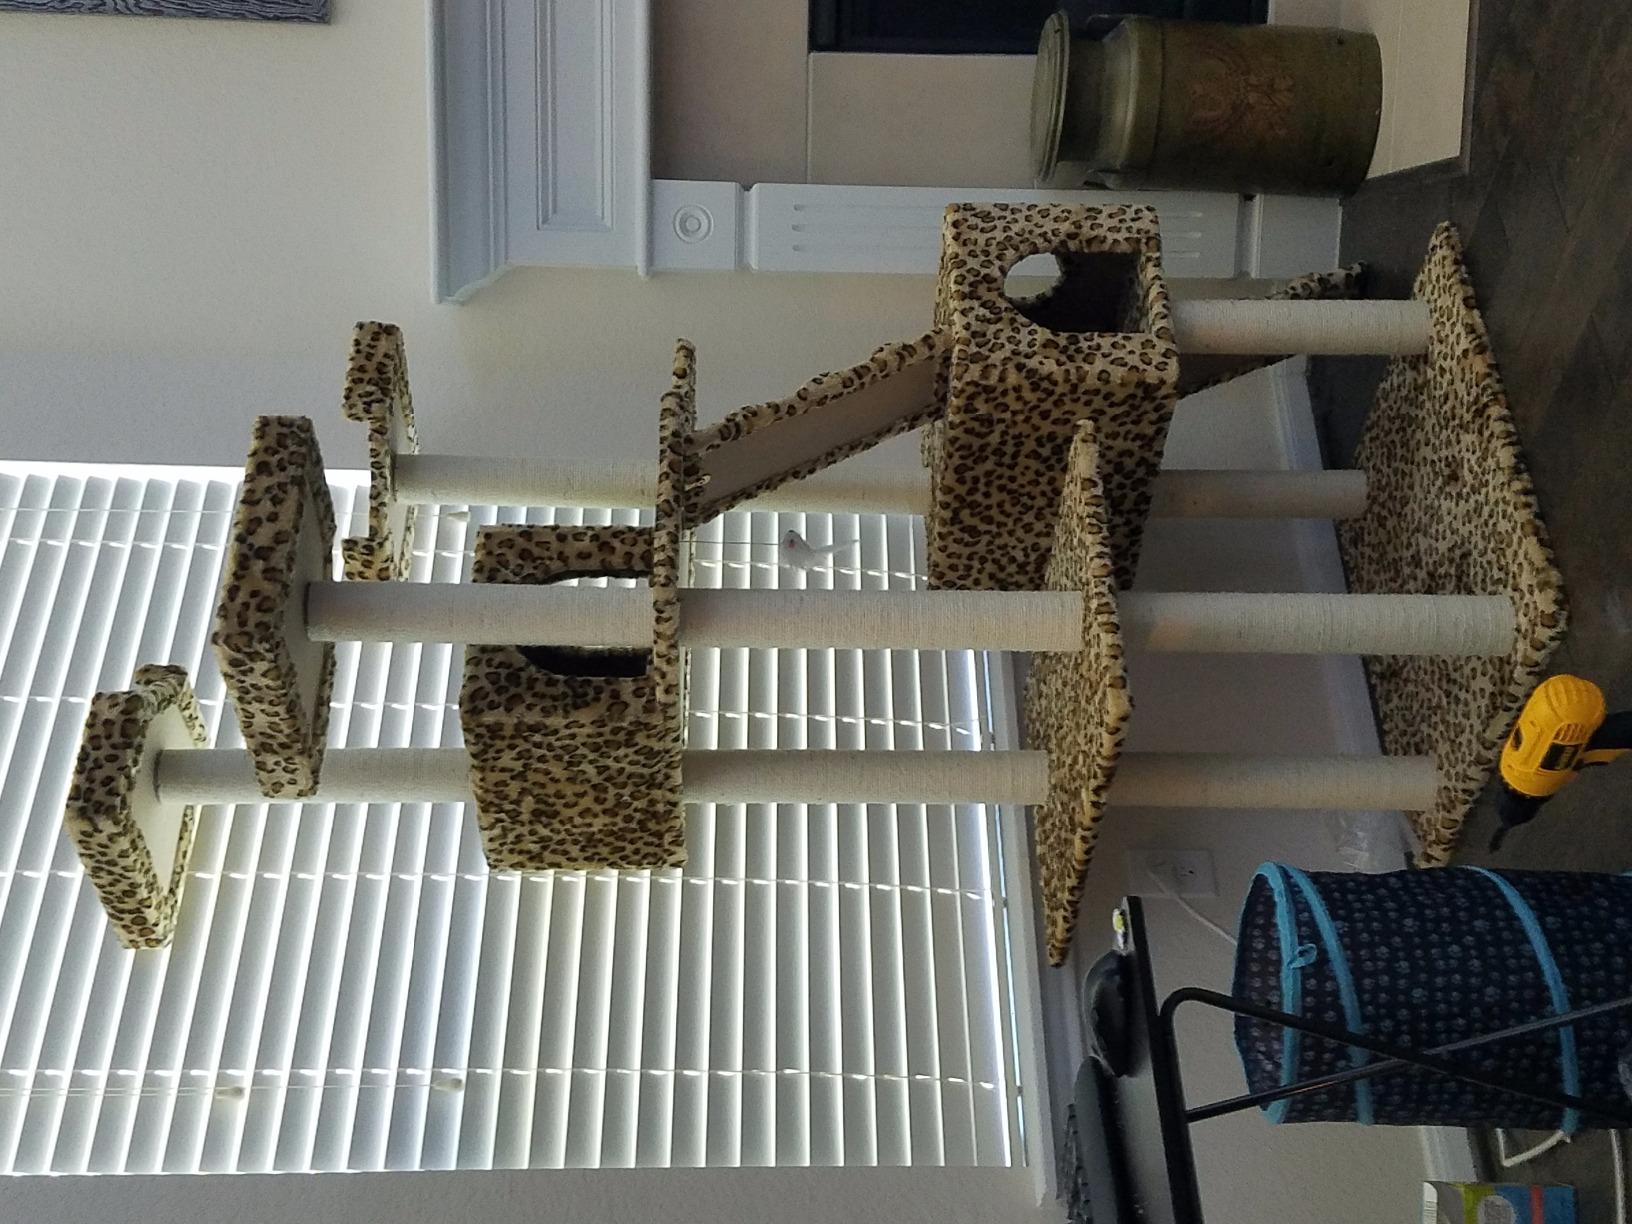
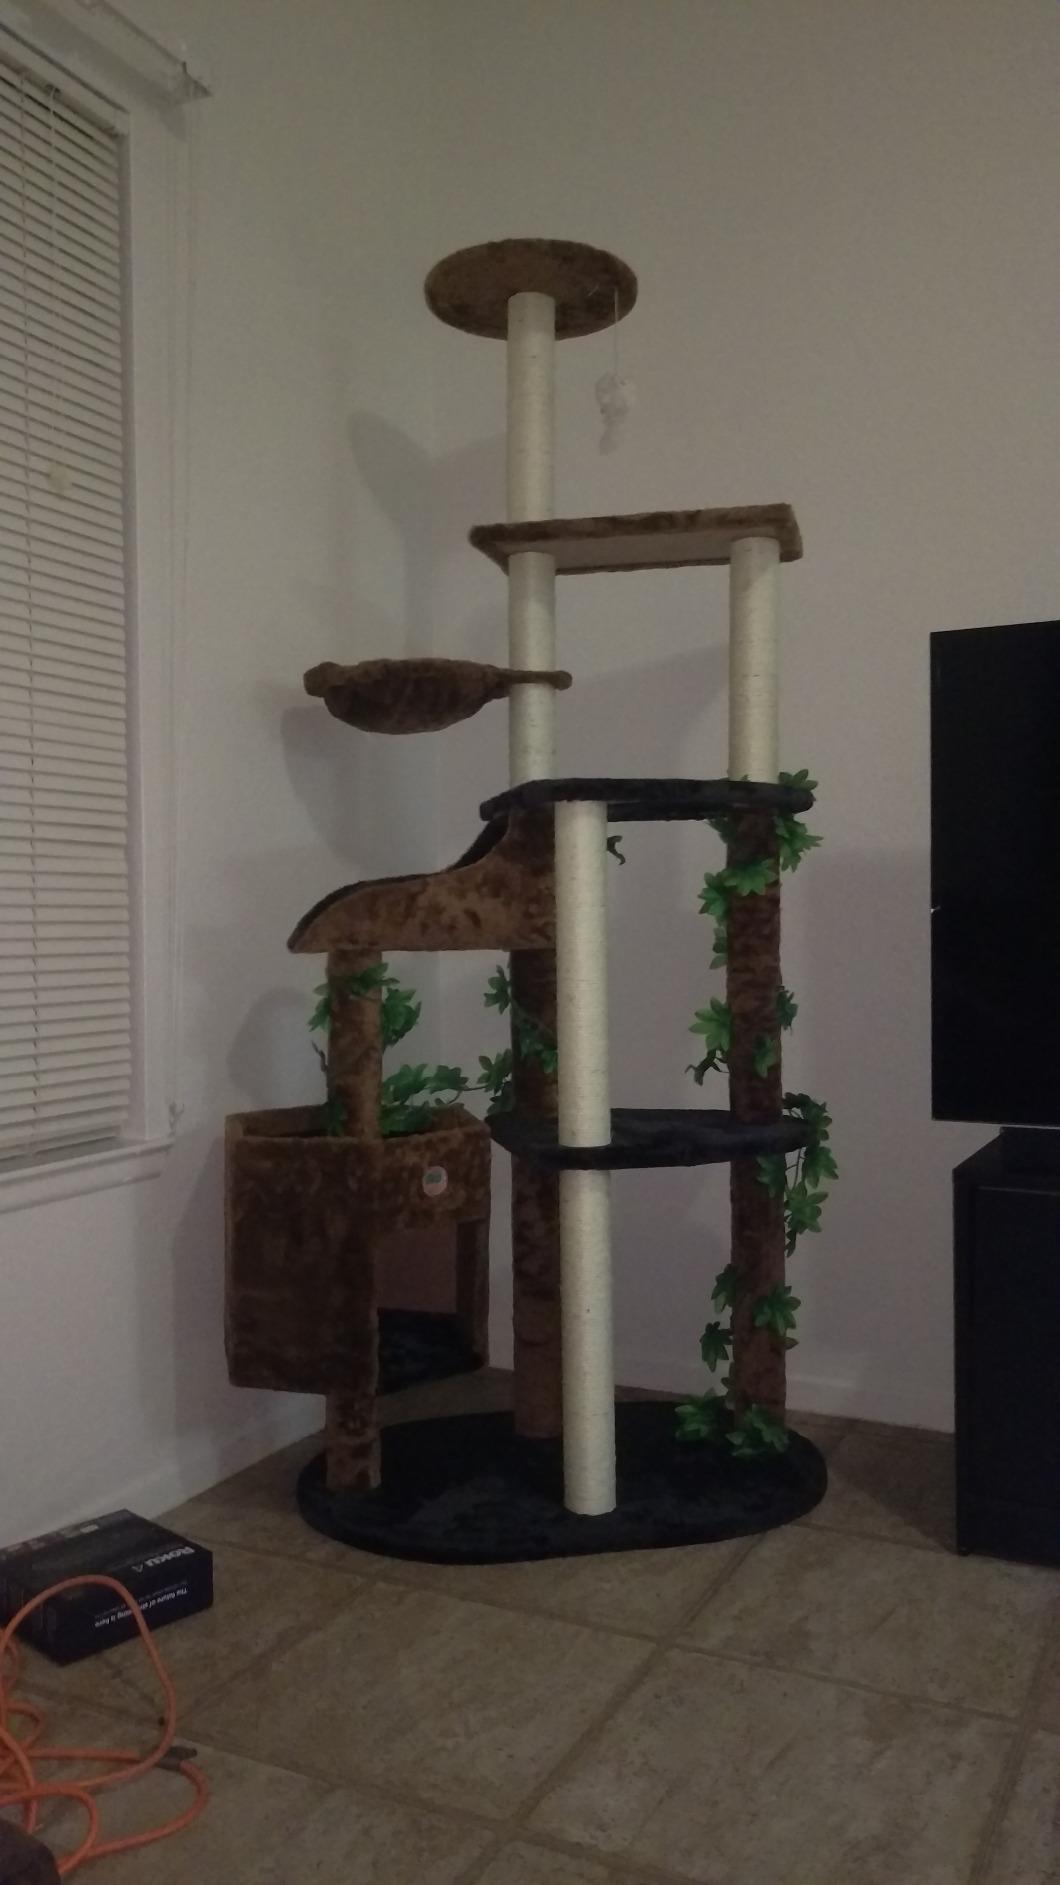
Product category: items_cat tree
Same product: no